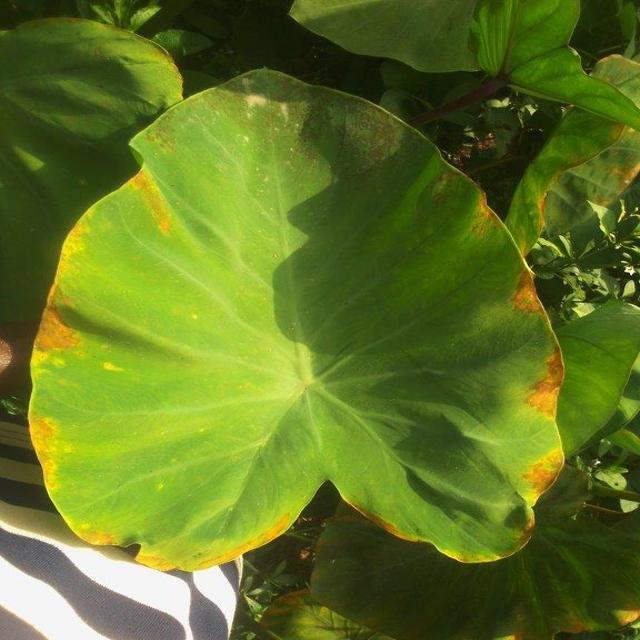
Label: Early_Blight